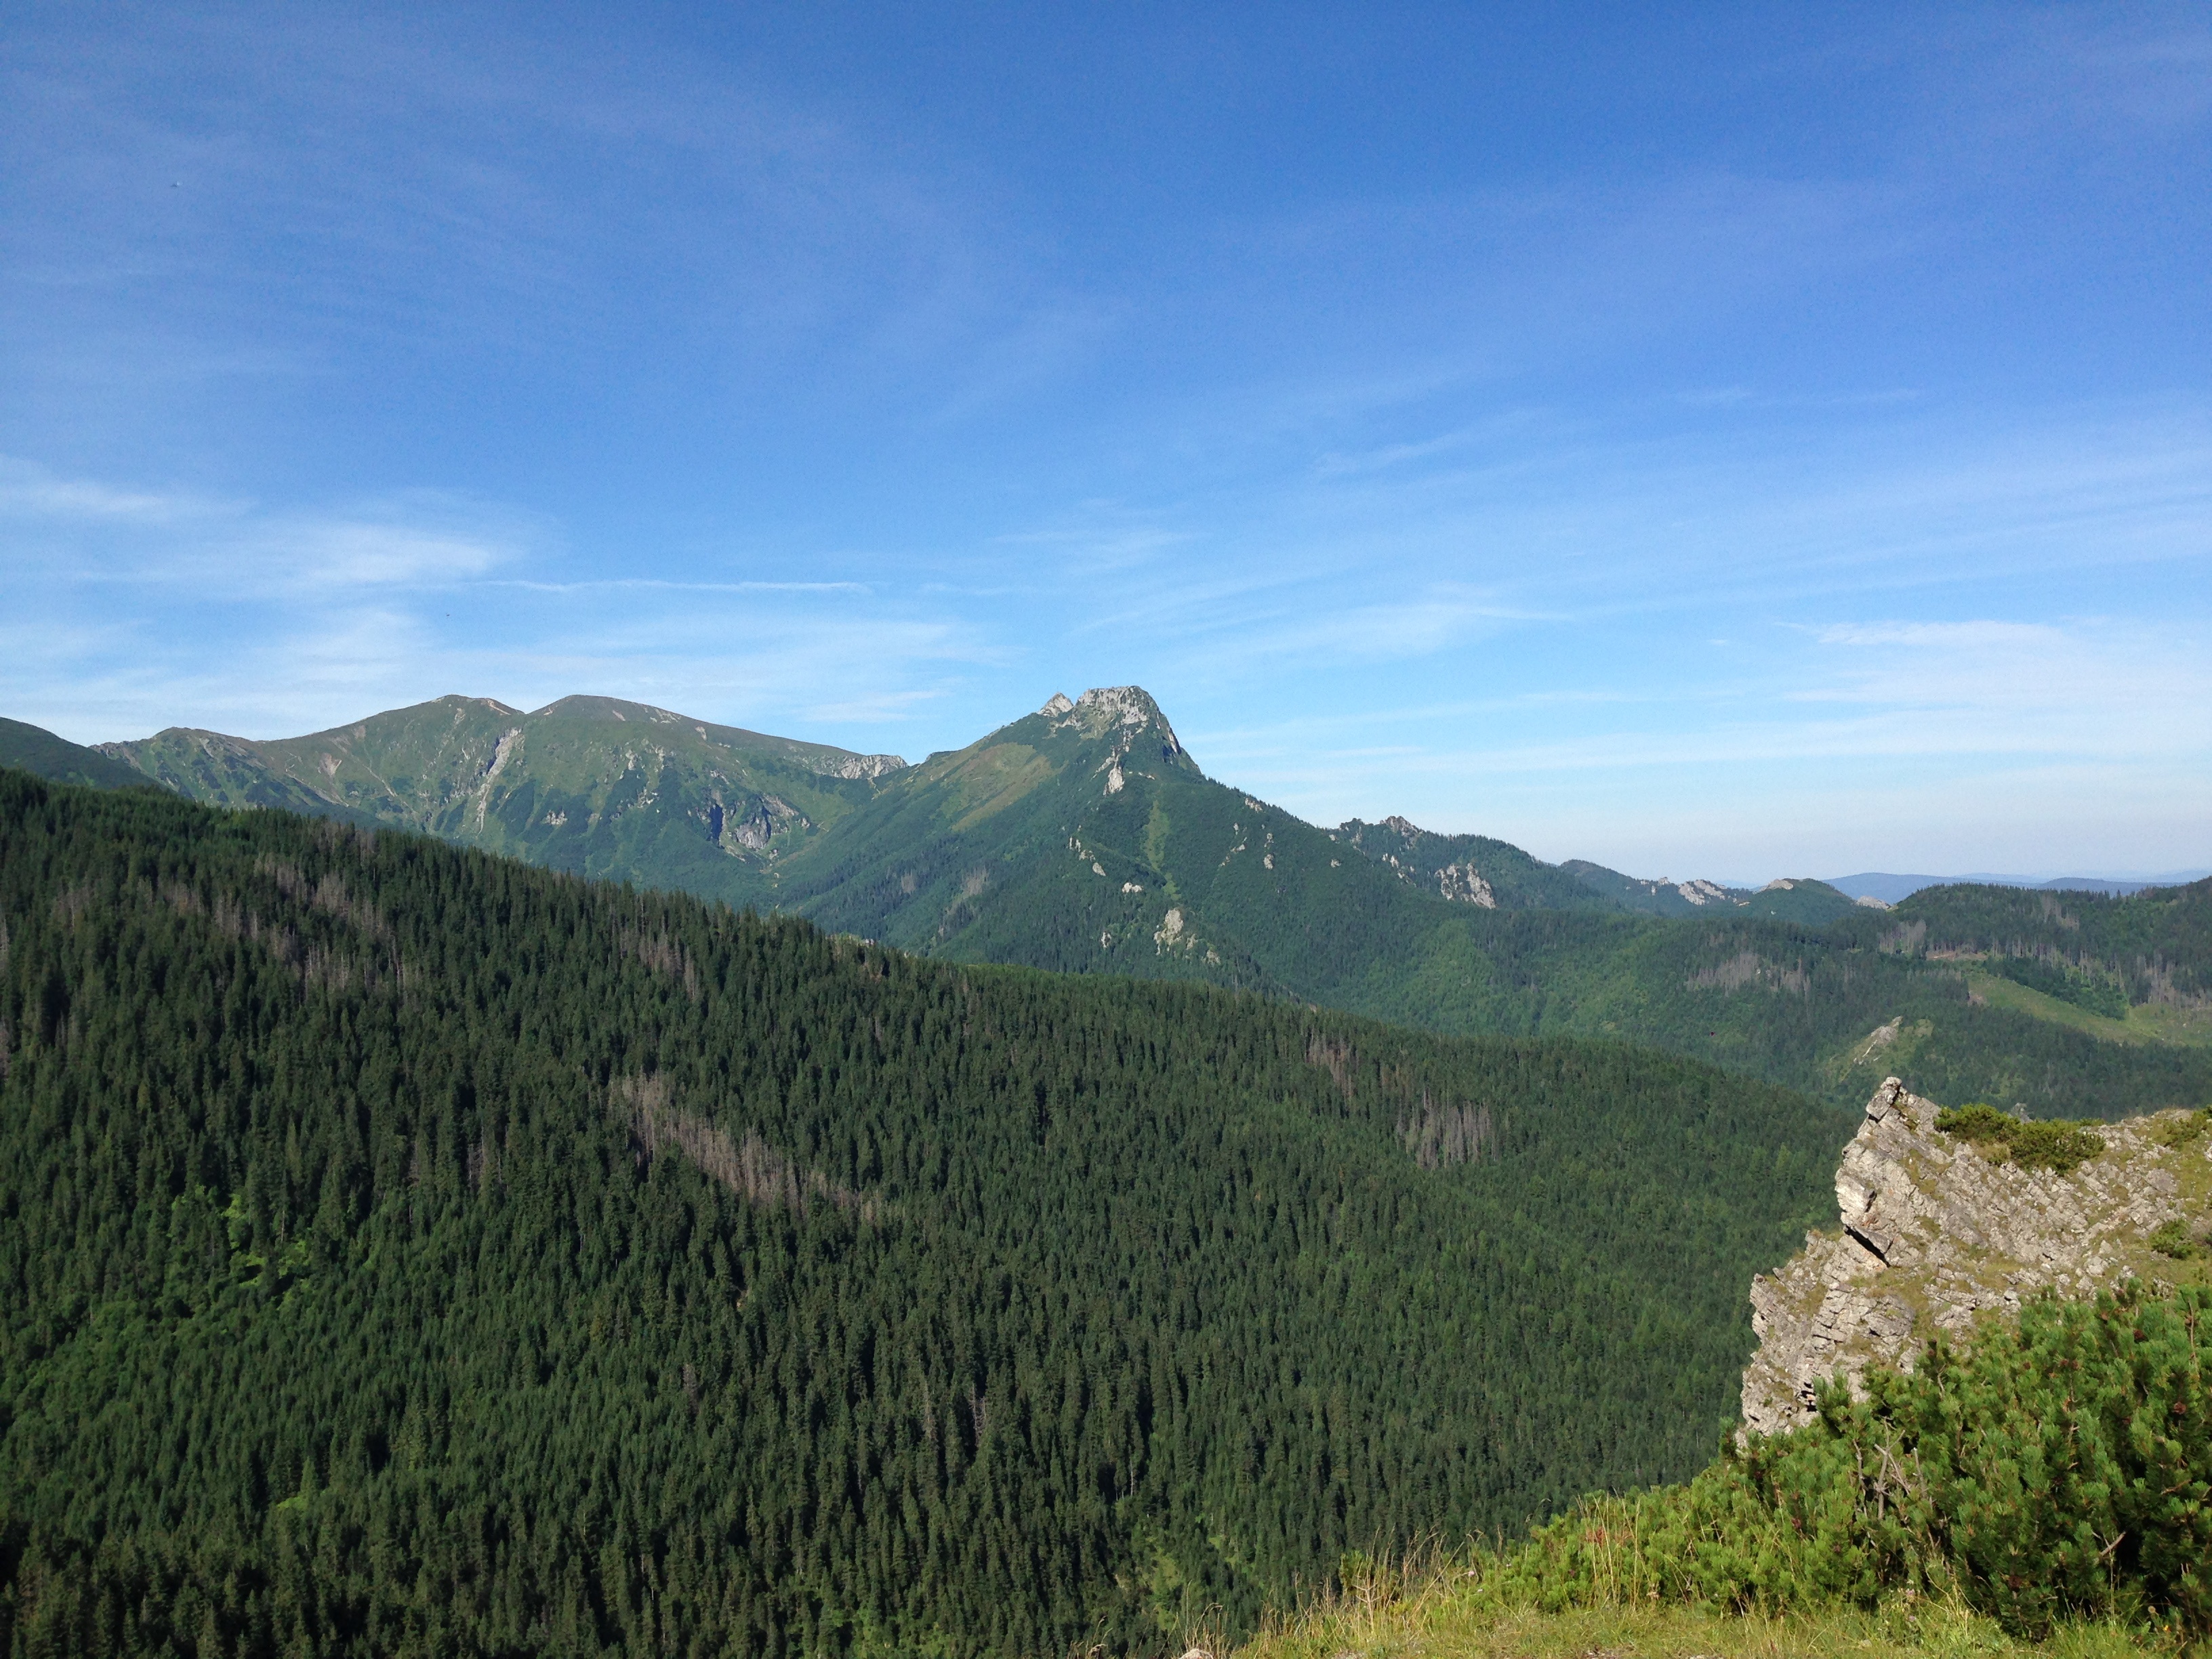
landscape, wilderness, mountain, trail, meadow, hill, valley, mountain range, terrain, ridge, plain, mountains, grassland, poland, plateau, fell, the national park, ecosystem, tatry, landform, mountain pass, geographical feature, mountainous landforms